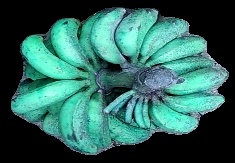
Variety: rasbale
Grade: grade3